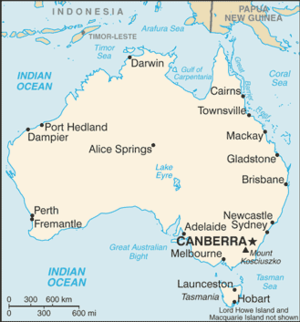
Cet article présente la liste des villes d'Australie par nombre d'habitants.
L'équipe d’Australie de cricket représente l’Australie dans les compétitions internationales majeures, comme la Coupe du monde de cricket, et dans les trois principales formes de cricket international : le Test cricket, le One-day International et le Twenty20 international.
Voici une liste des points extrêmes de l’Australie.